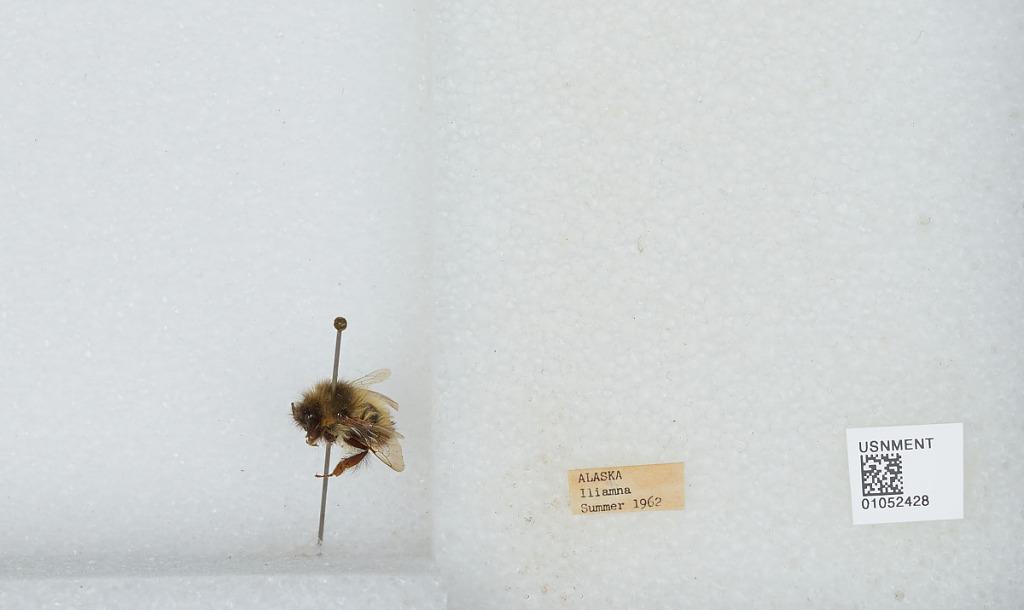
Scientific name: Bombus sp.
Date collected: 1962--
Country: United States
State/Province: Alaska
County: Lake and Peninsula
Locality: Iliamna
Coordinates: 59.765, -154.84